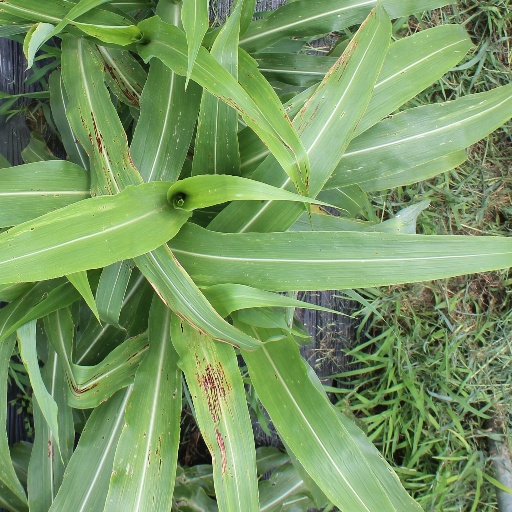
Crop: sorghum